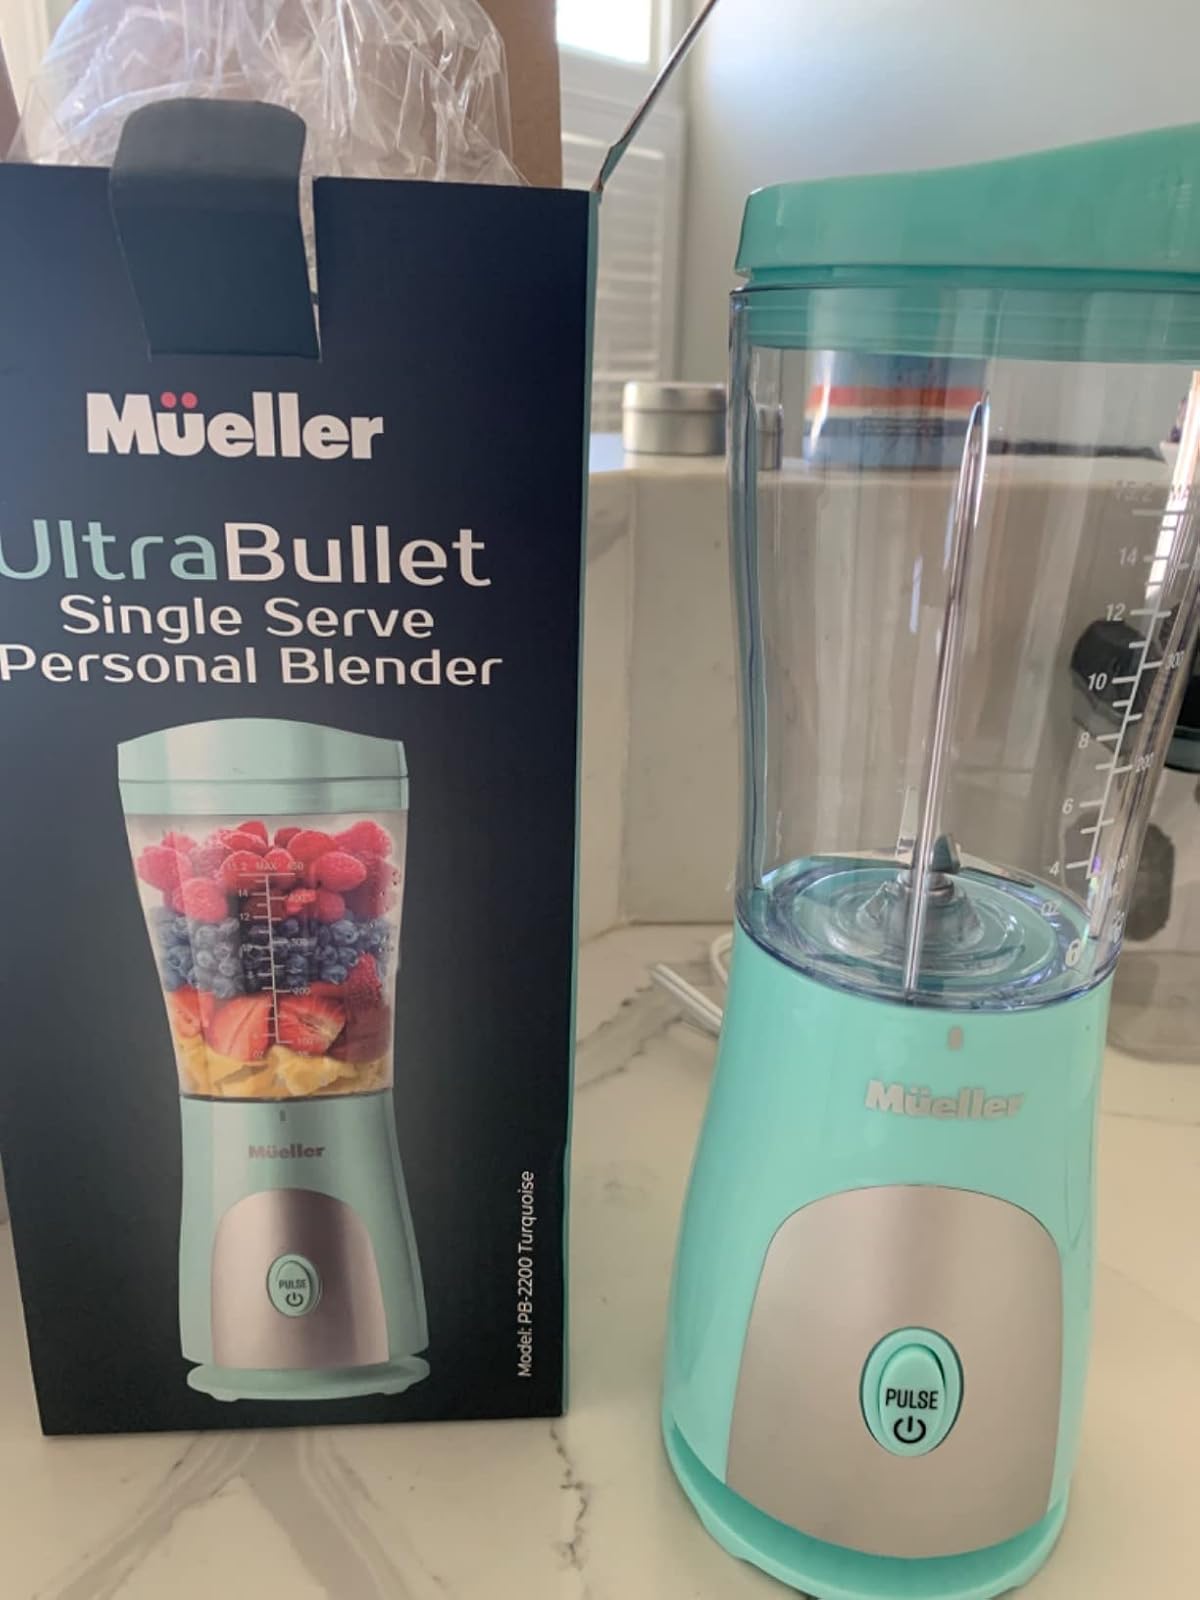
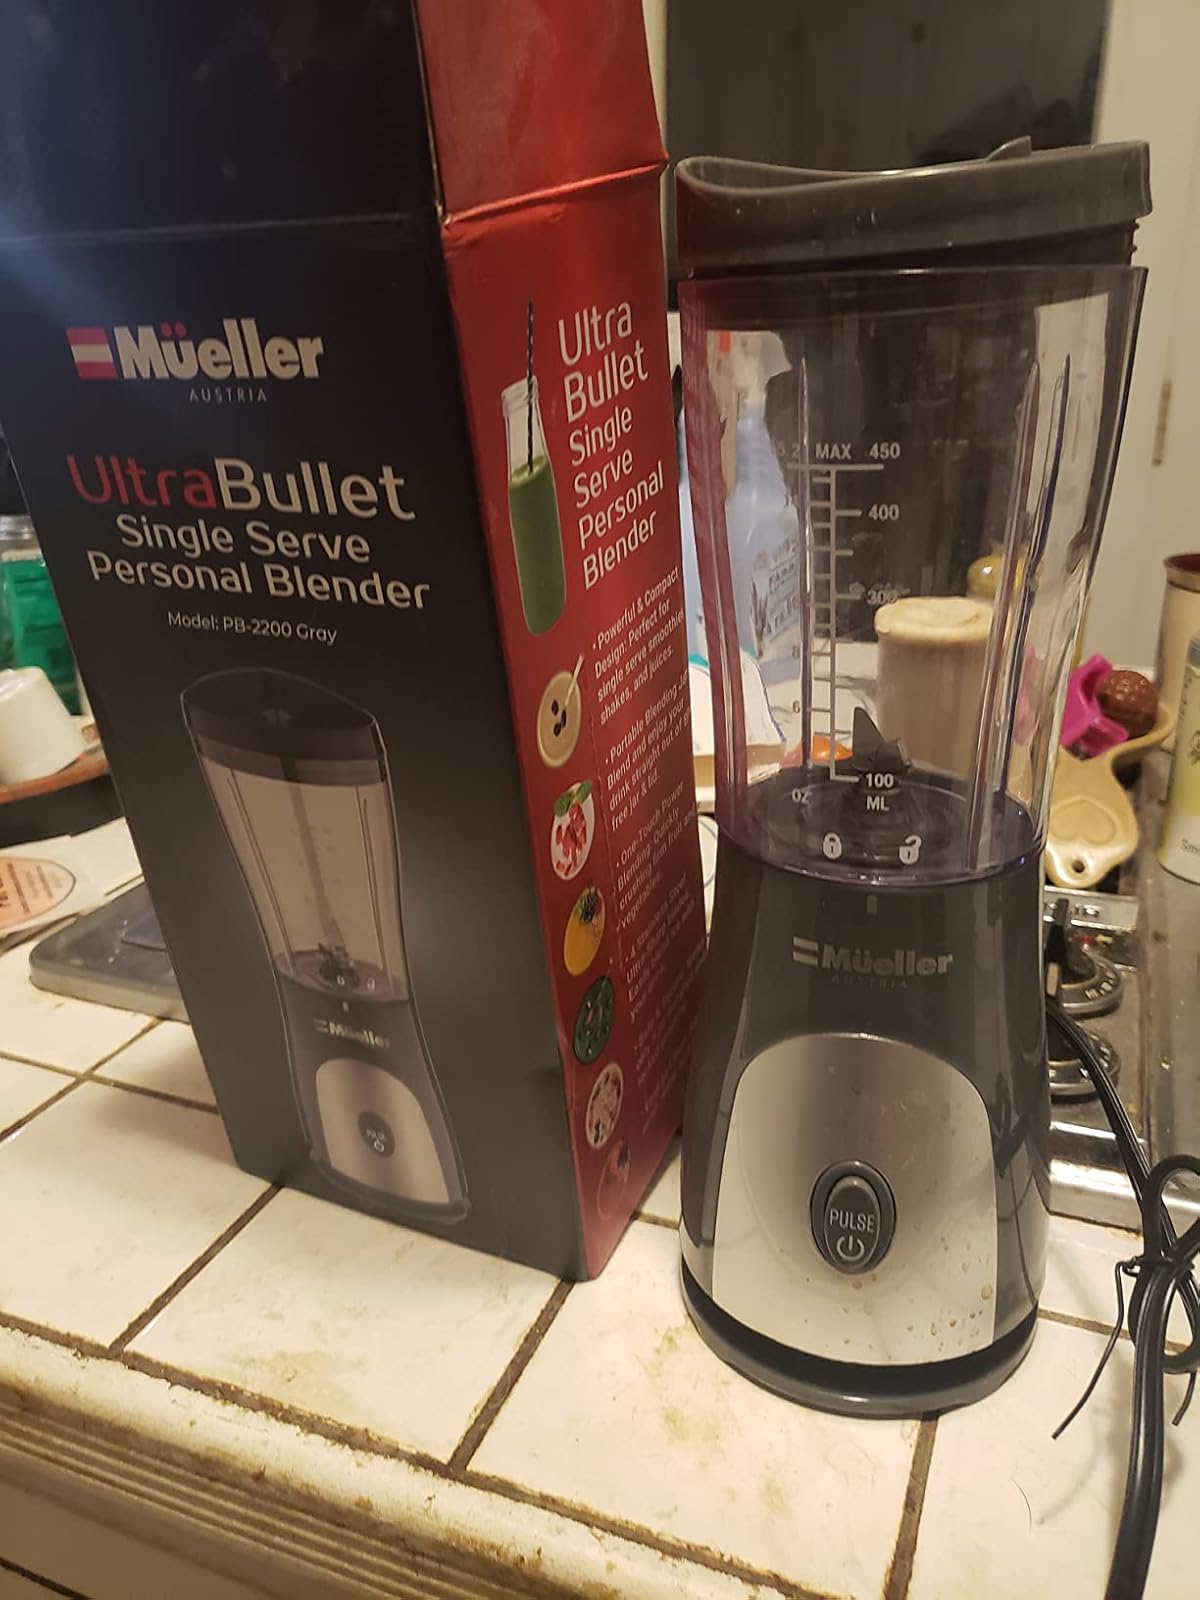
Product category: items_blender
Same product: no